K283CH

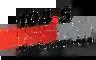
Logo as "104.5 Kiss FM"

On August 14, 2015, K283CH signed on the air at 104.5 FM. It was leased by iHeartMedia to relay KTBZ-FM HD2, which carried a regional Mexican format branded as "La Mejor".